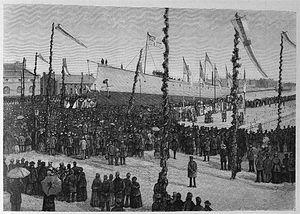
Le Kaiserliche Werft Wilhelmshaven est un chantier naval à Wilhelmshaven. De 1871 à 1918, il est, avec Kaiserliche Werft Kiel et Kaiserliche Werft Danzig, l'un des trois chantiers navals qui travaillent presque exclusivement pour la Kaiserliche Marine. Ses activités sont la construction, l'équipement et l'entretien des navires de guerre.